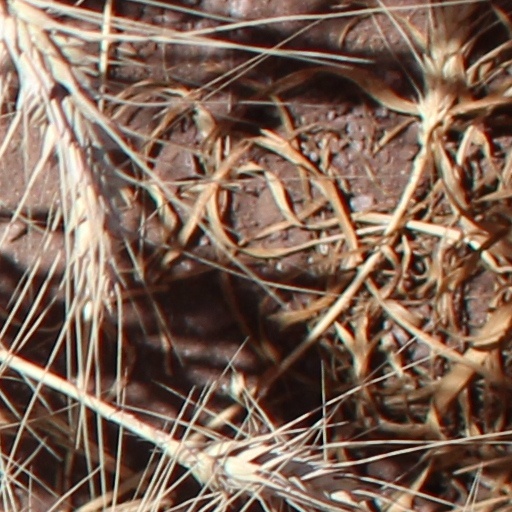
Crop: wheat